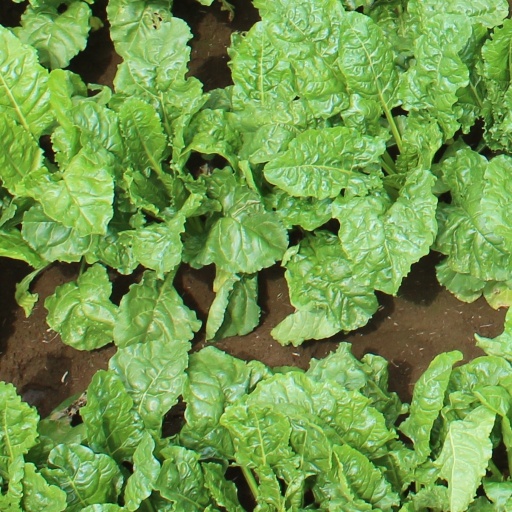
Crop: sugar beet